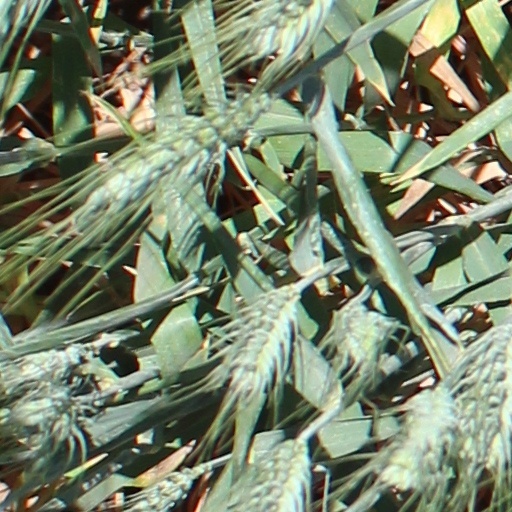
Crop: wheat